Marcus Williams (safety)

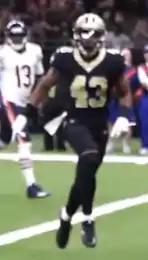
Williams in 2017

On June 3, 2017, the New Orleans Saints signed Williams to a four–year, $6.24 million contract that includes $3.42 million guaranteed and a signing bonus of $2.67 million.